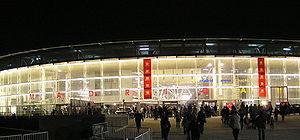
Madrid Arena ou Telefónica Arena est une grande salle multi-sport de Madrid, en Espagne.